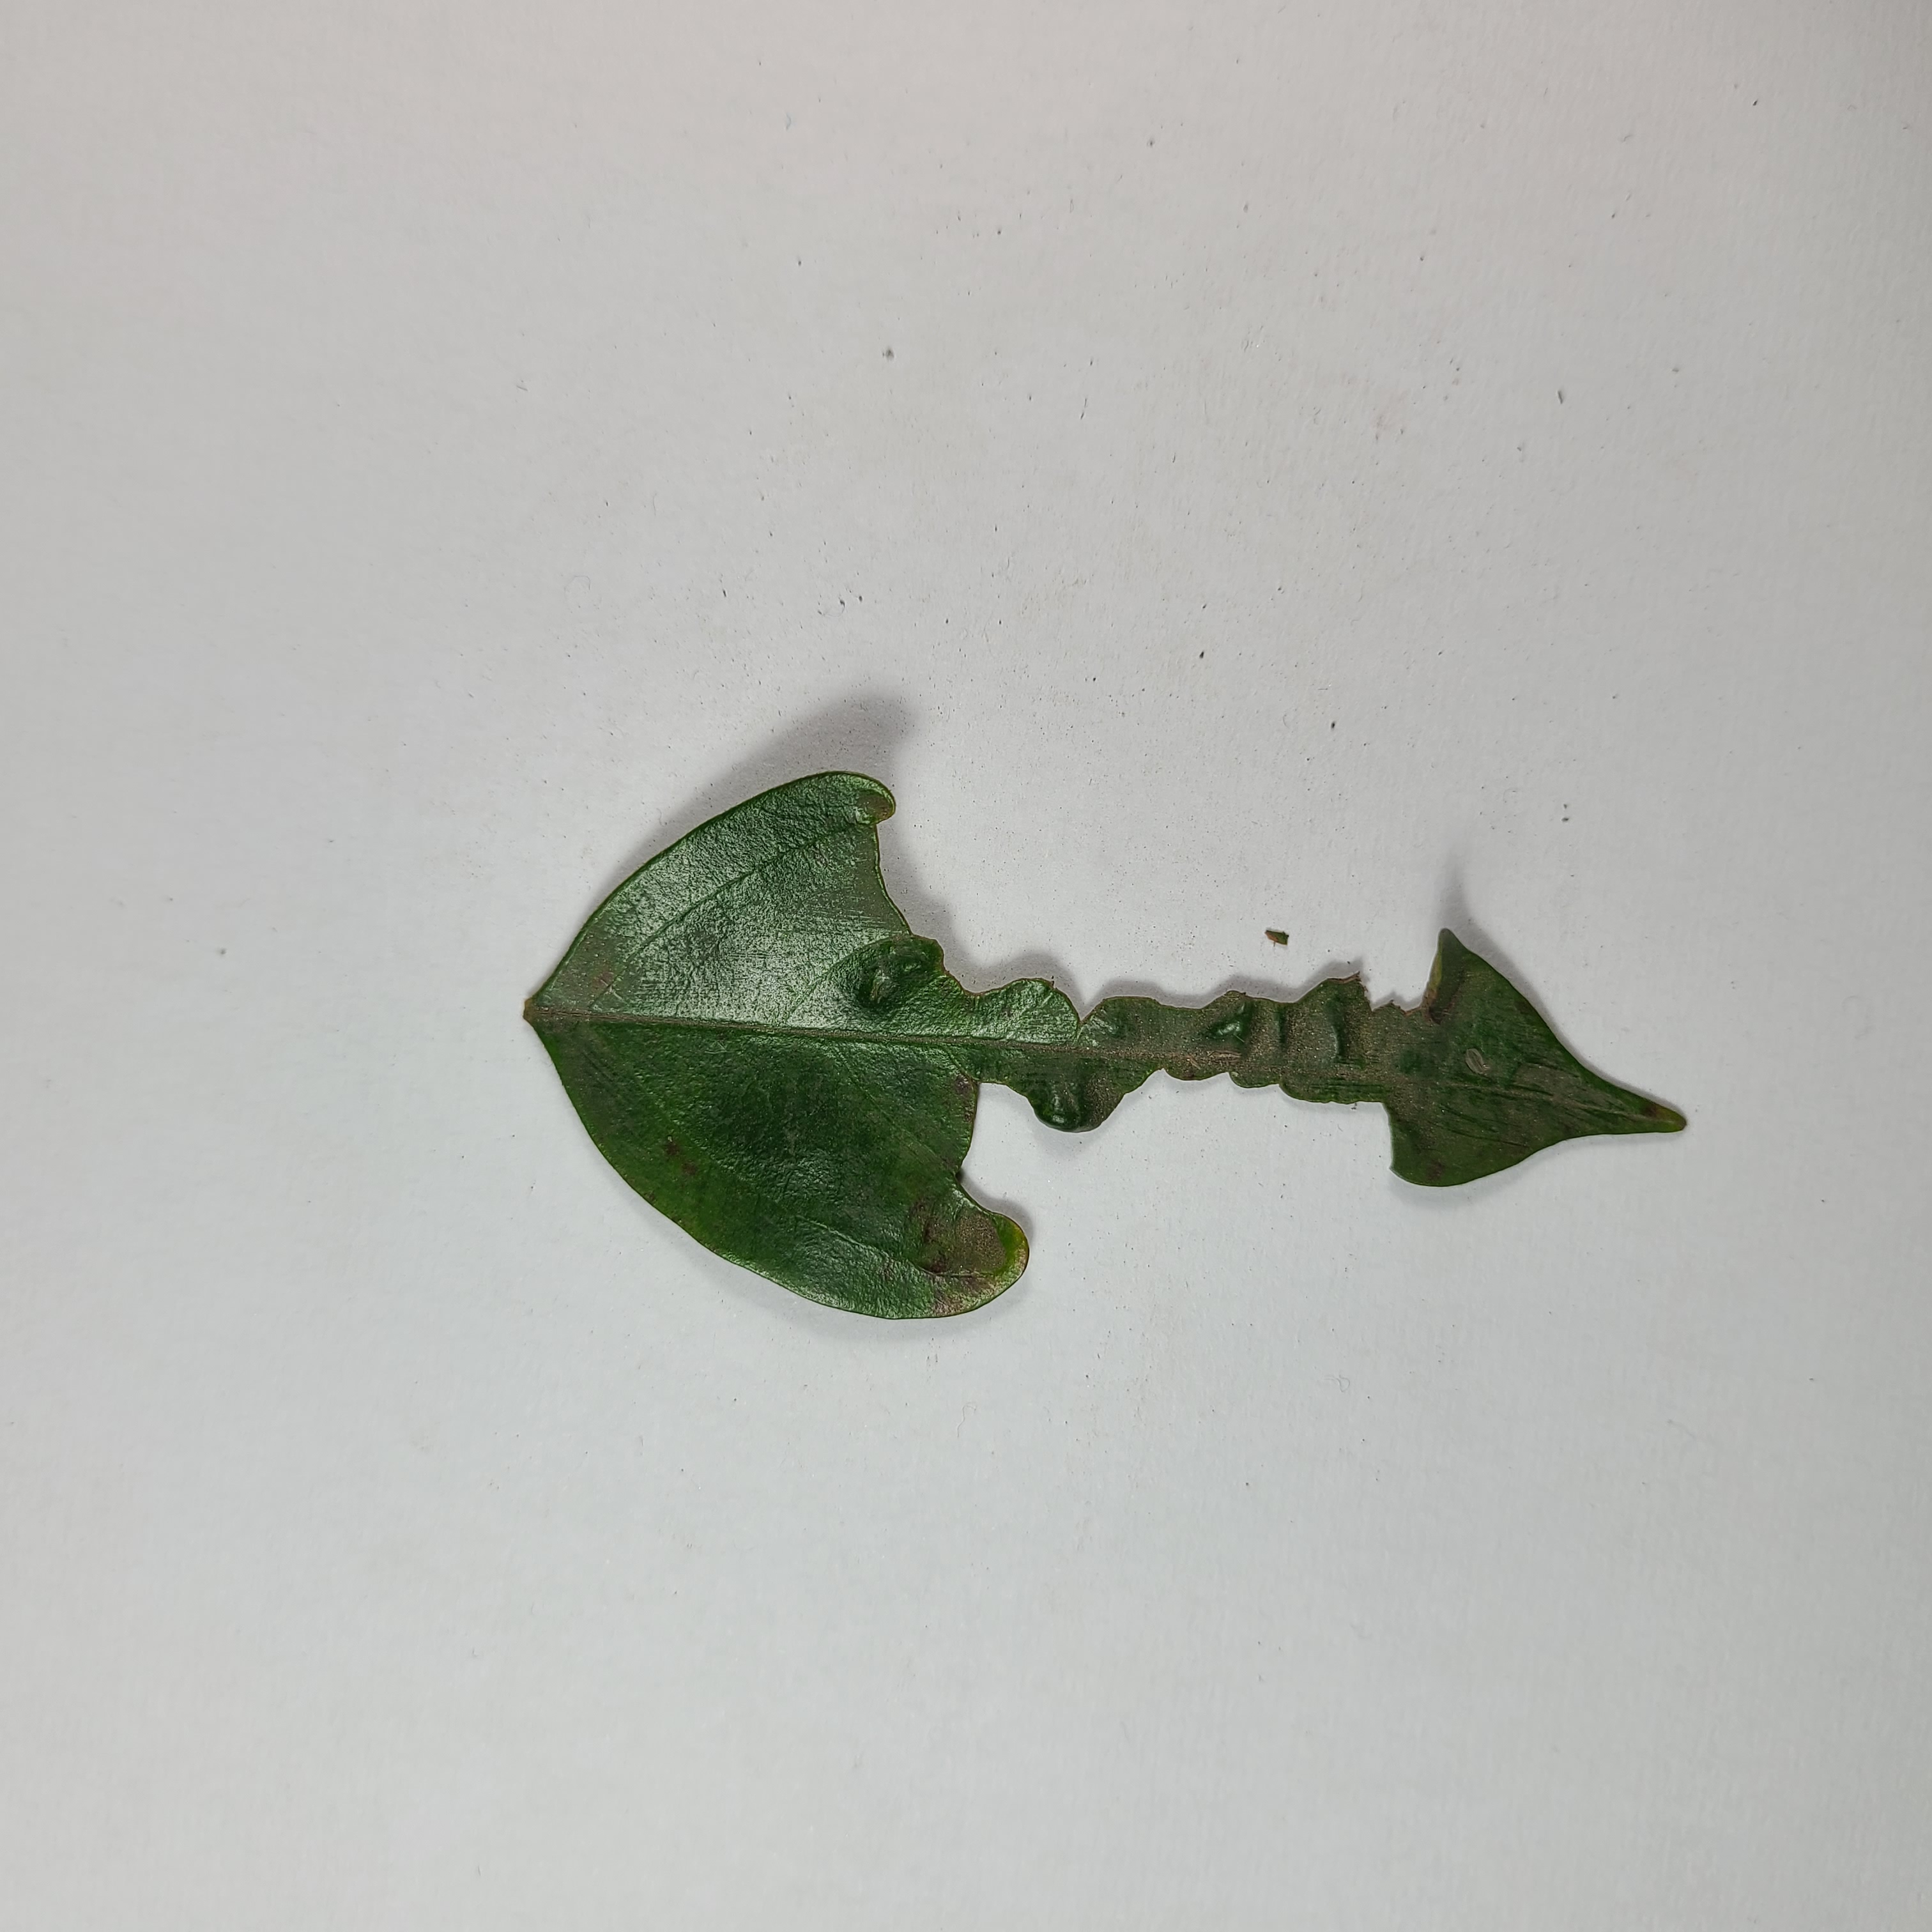
Label: Insect Hole leaves